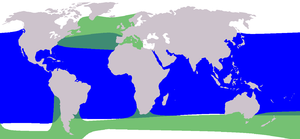
Grindehvaler
Grøn: langluffet grindehvalBlå: kortluffet grindehval
Grindehvaler er en slægt i familien delfiner med to arter, langluffet og kortluffet grindehval. De to arter er svære at adskille til havs, og undersøgelse af kraniet er den bedste måde til artsbestemmelse. Til sammen er de to arter udbredt over næsten hele Jorden, med de langluffede grindehvaler i koldere egne end de kortluffede, der lever i tropiske og subtropiske havområder. Grindehvaler er blandt de største i delfinfamilien, kun overgået af spækhuggeren.